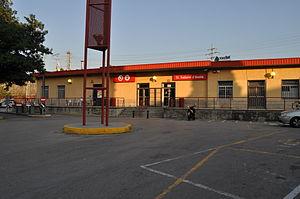
Gare de Sant Sadurní d'Anoia (Espagne)